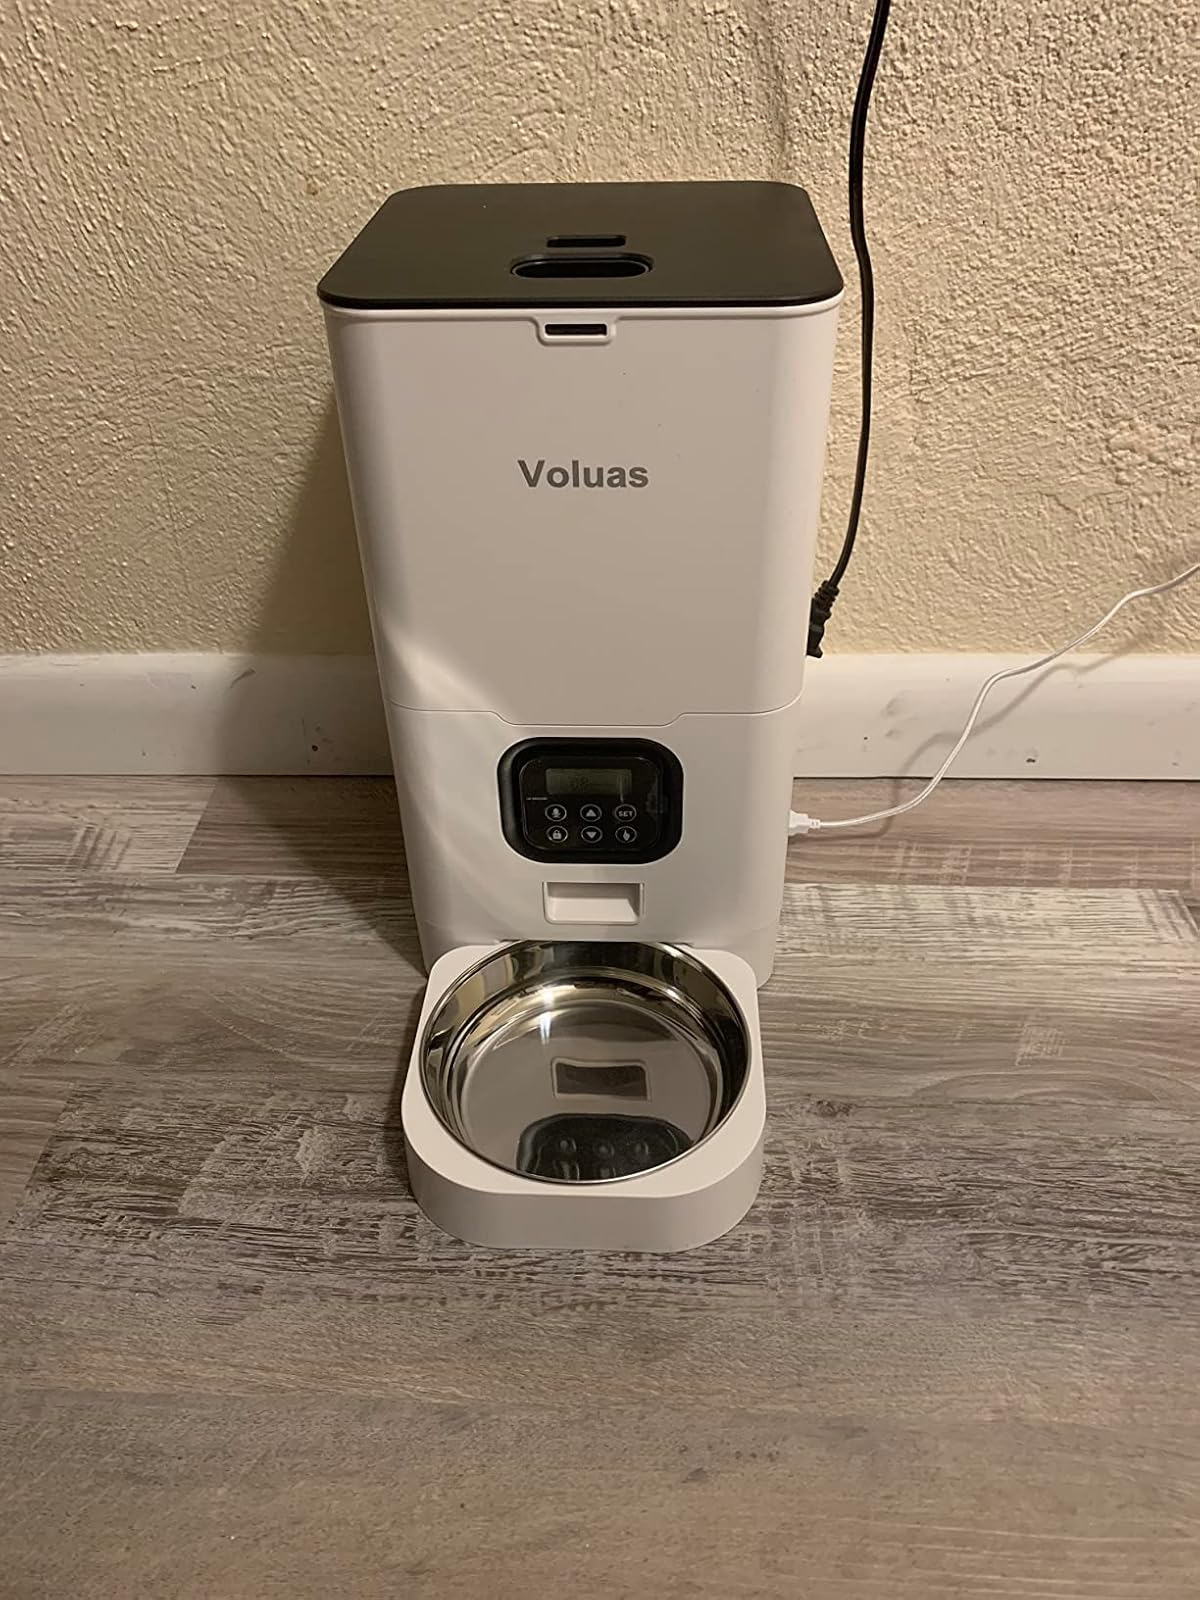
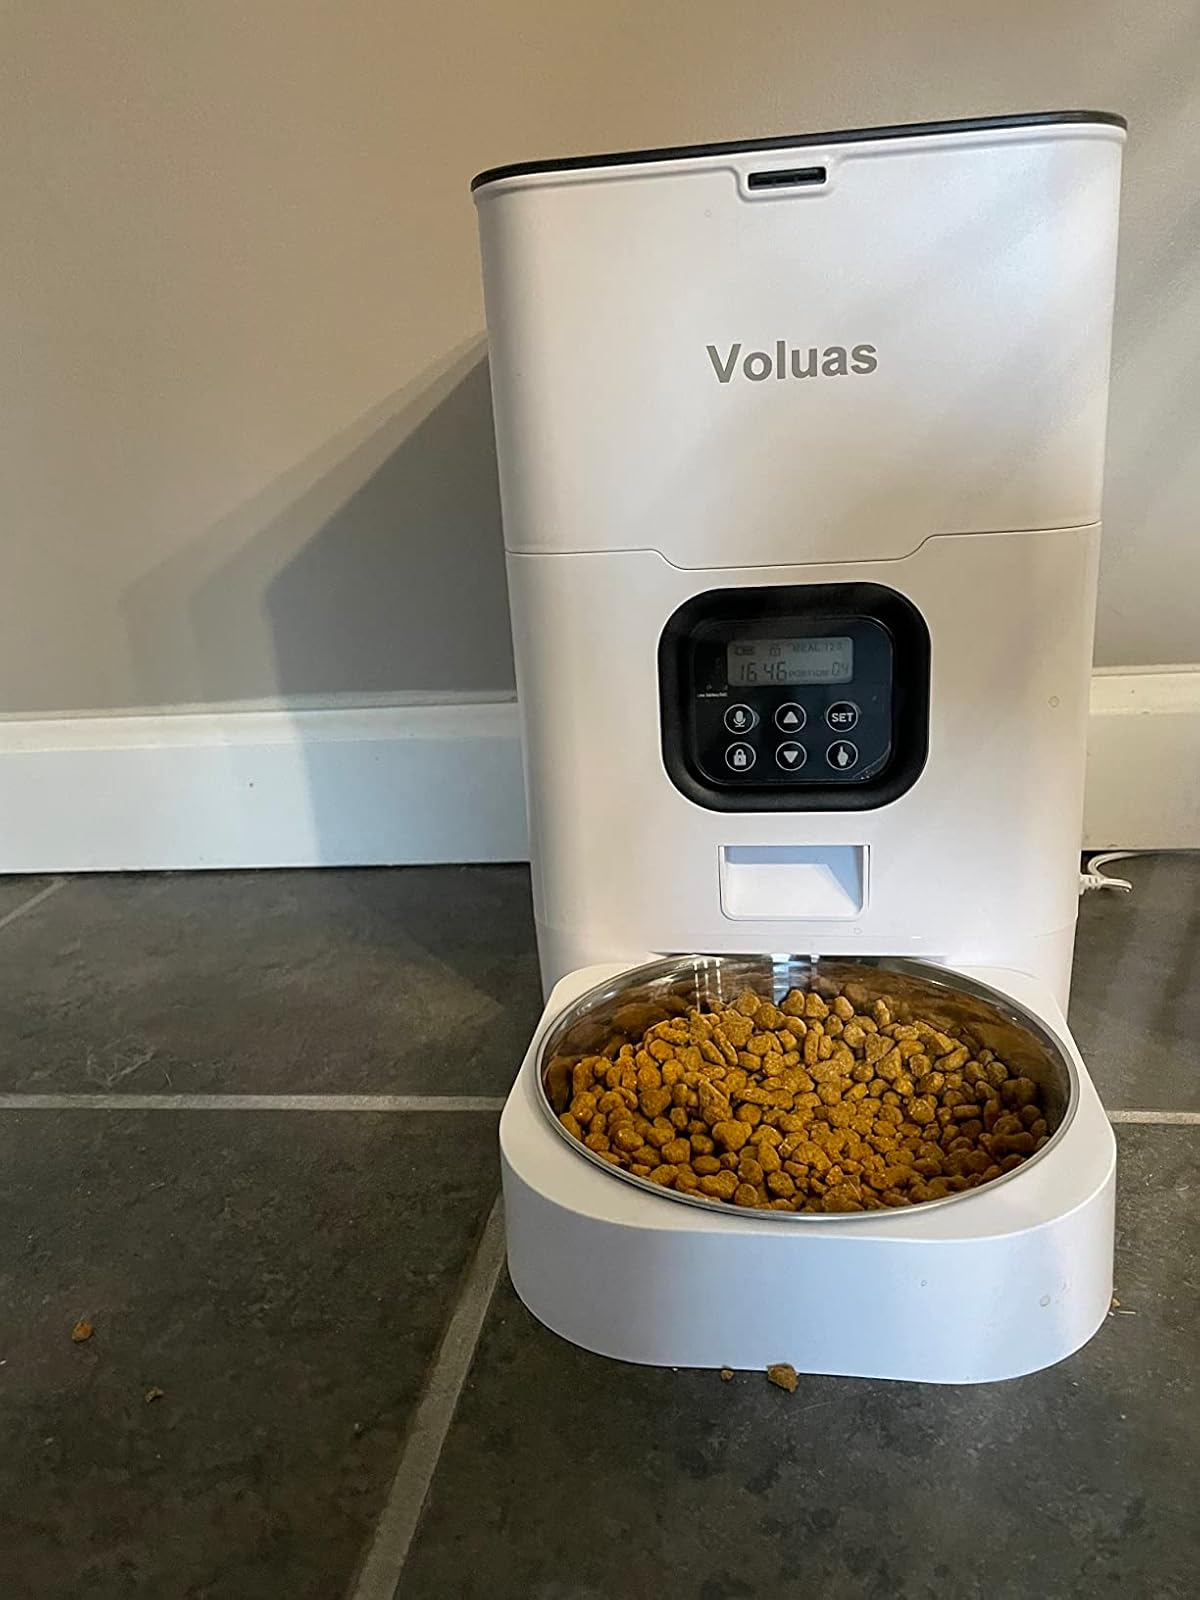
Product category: items_feeder
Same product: yes